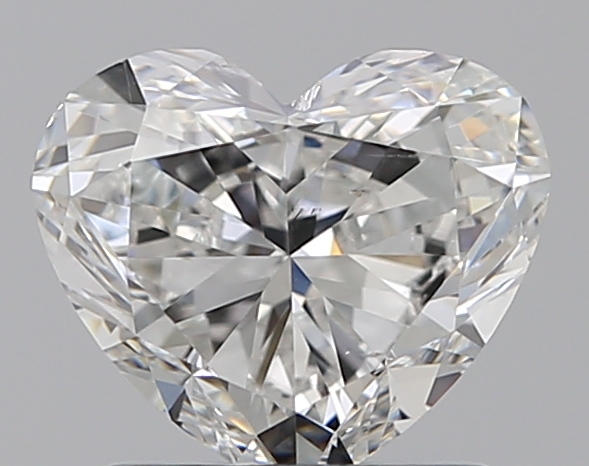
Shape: heart
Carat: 1.2
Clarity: SI1
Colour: G
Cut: VG
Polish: EX
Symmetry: VG
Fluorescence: N
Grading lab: GIA
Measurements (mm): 6.26 x 7.3 x 3.98